Kenneth Kent

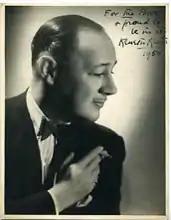

Kenneth Kent (20 April 1892 – 17 November 1963) was an English actor. He is most notable for his roles as Inspector Hanaud in the film "At the Villa Rose" (1940) and as Emperor Napoleon in the film "Idol of Paris" (1948).